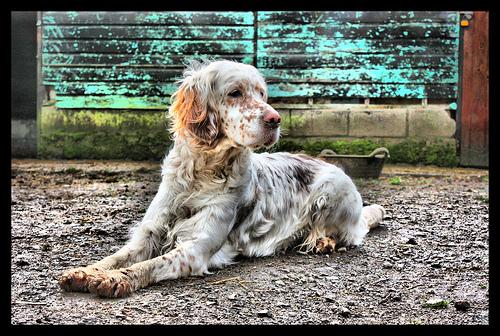
Breed: english setter